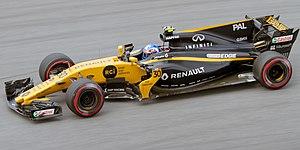
Le Grand Prix automobile de Malaisie 2017, disputé le 1ᵉʳ octobre 2017 sur le circuit international de Sepang, est la 971ᵉ épreuve du championnat du monde de Formule 1 courue depuis 1950, la dix-neuvième disputée à Sepang depuis 1999 et la quinzième manche du championnat 2017. C'est également la dernière édition de ce Grand Prix, le gouvernement malaisien décidant de ne plus l'organiser à partir de 2018.